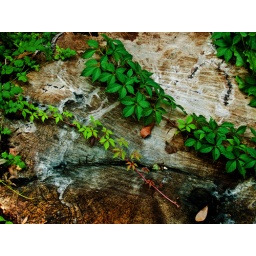
Composition in green and brown